Pinot Noir Précoce

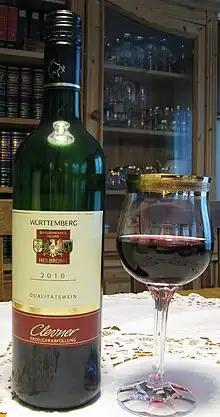
German Clevner wine from Württemberg made from Pinot Noir Précoce.

The early ripening of Pinot Noir Précoce means that it is primarily popular in colder wine regions, and most of the current plantations are found in Germany. Up until the early 20th century, it was one of the most grown varieties in the Ahr region, but then declined to only in the 1960s, and was on the verge of becoming extinct due to problems of vine diseases. In the 1970s, the Geisenheim Grape Breeding Institute took an interest in it, and began selecting virus-free clones suitable for propagation. The variety has thereafter had a modest revival in Germany, and in 2008 plantations stood at . It also attracts some interest in new regions characterised by cool climate viticulture up to as far north as Estonia and as far north west as Gloucester,England,Woodchester Valley vineyard.